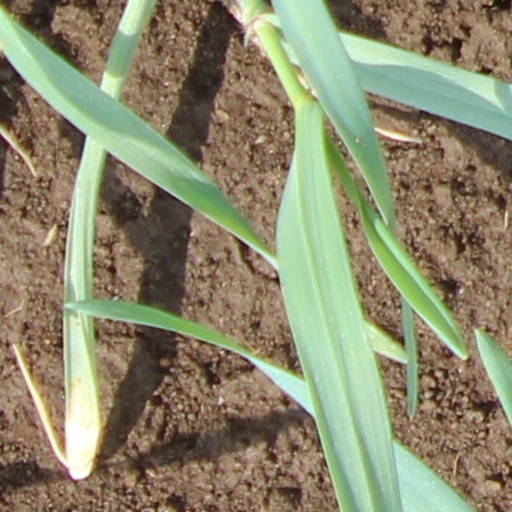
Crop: wheat